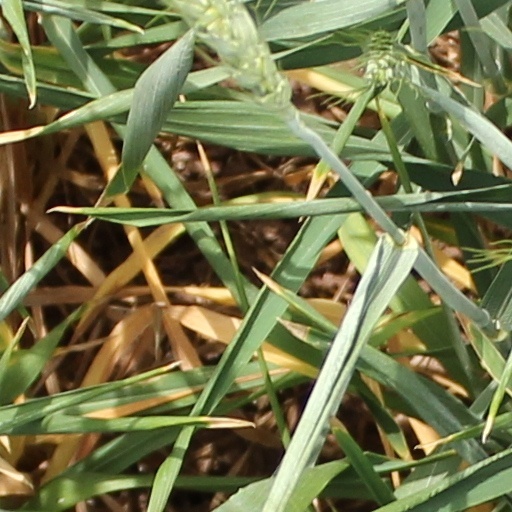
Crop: wheat